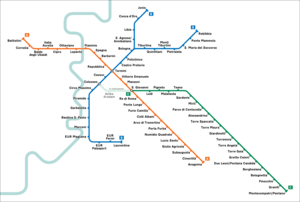
Rom / Transport / Bymæssig transport
Kort over Roms metro
Rom er hovedstad i Italien og landets største og mest befolkningsrige by med 2.872.800 indbyggere.